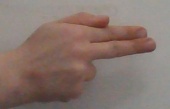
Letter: ghain